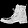
Label: Ankle boot